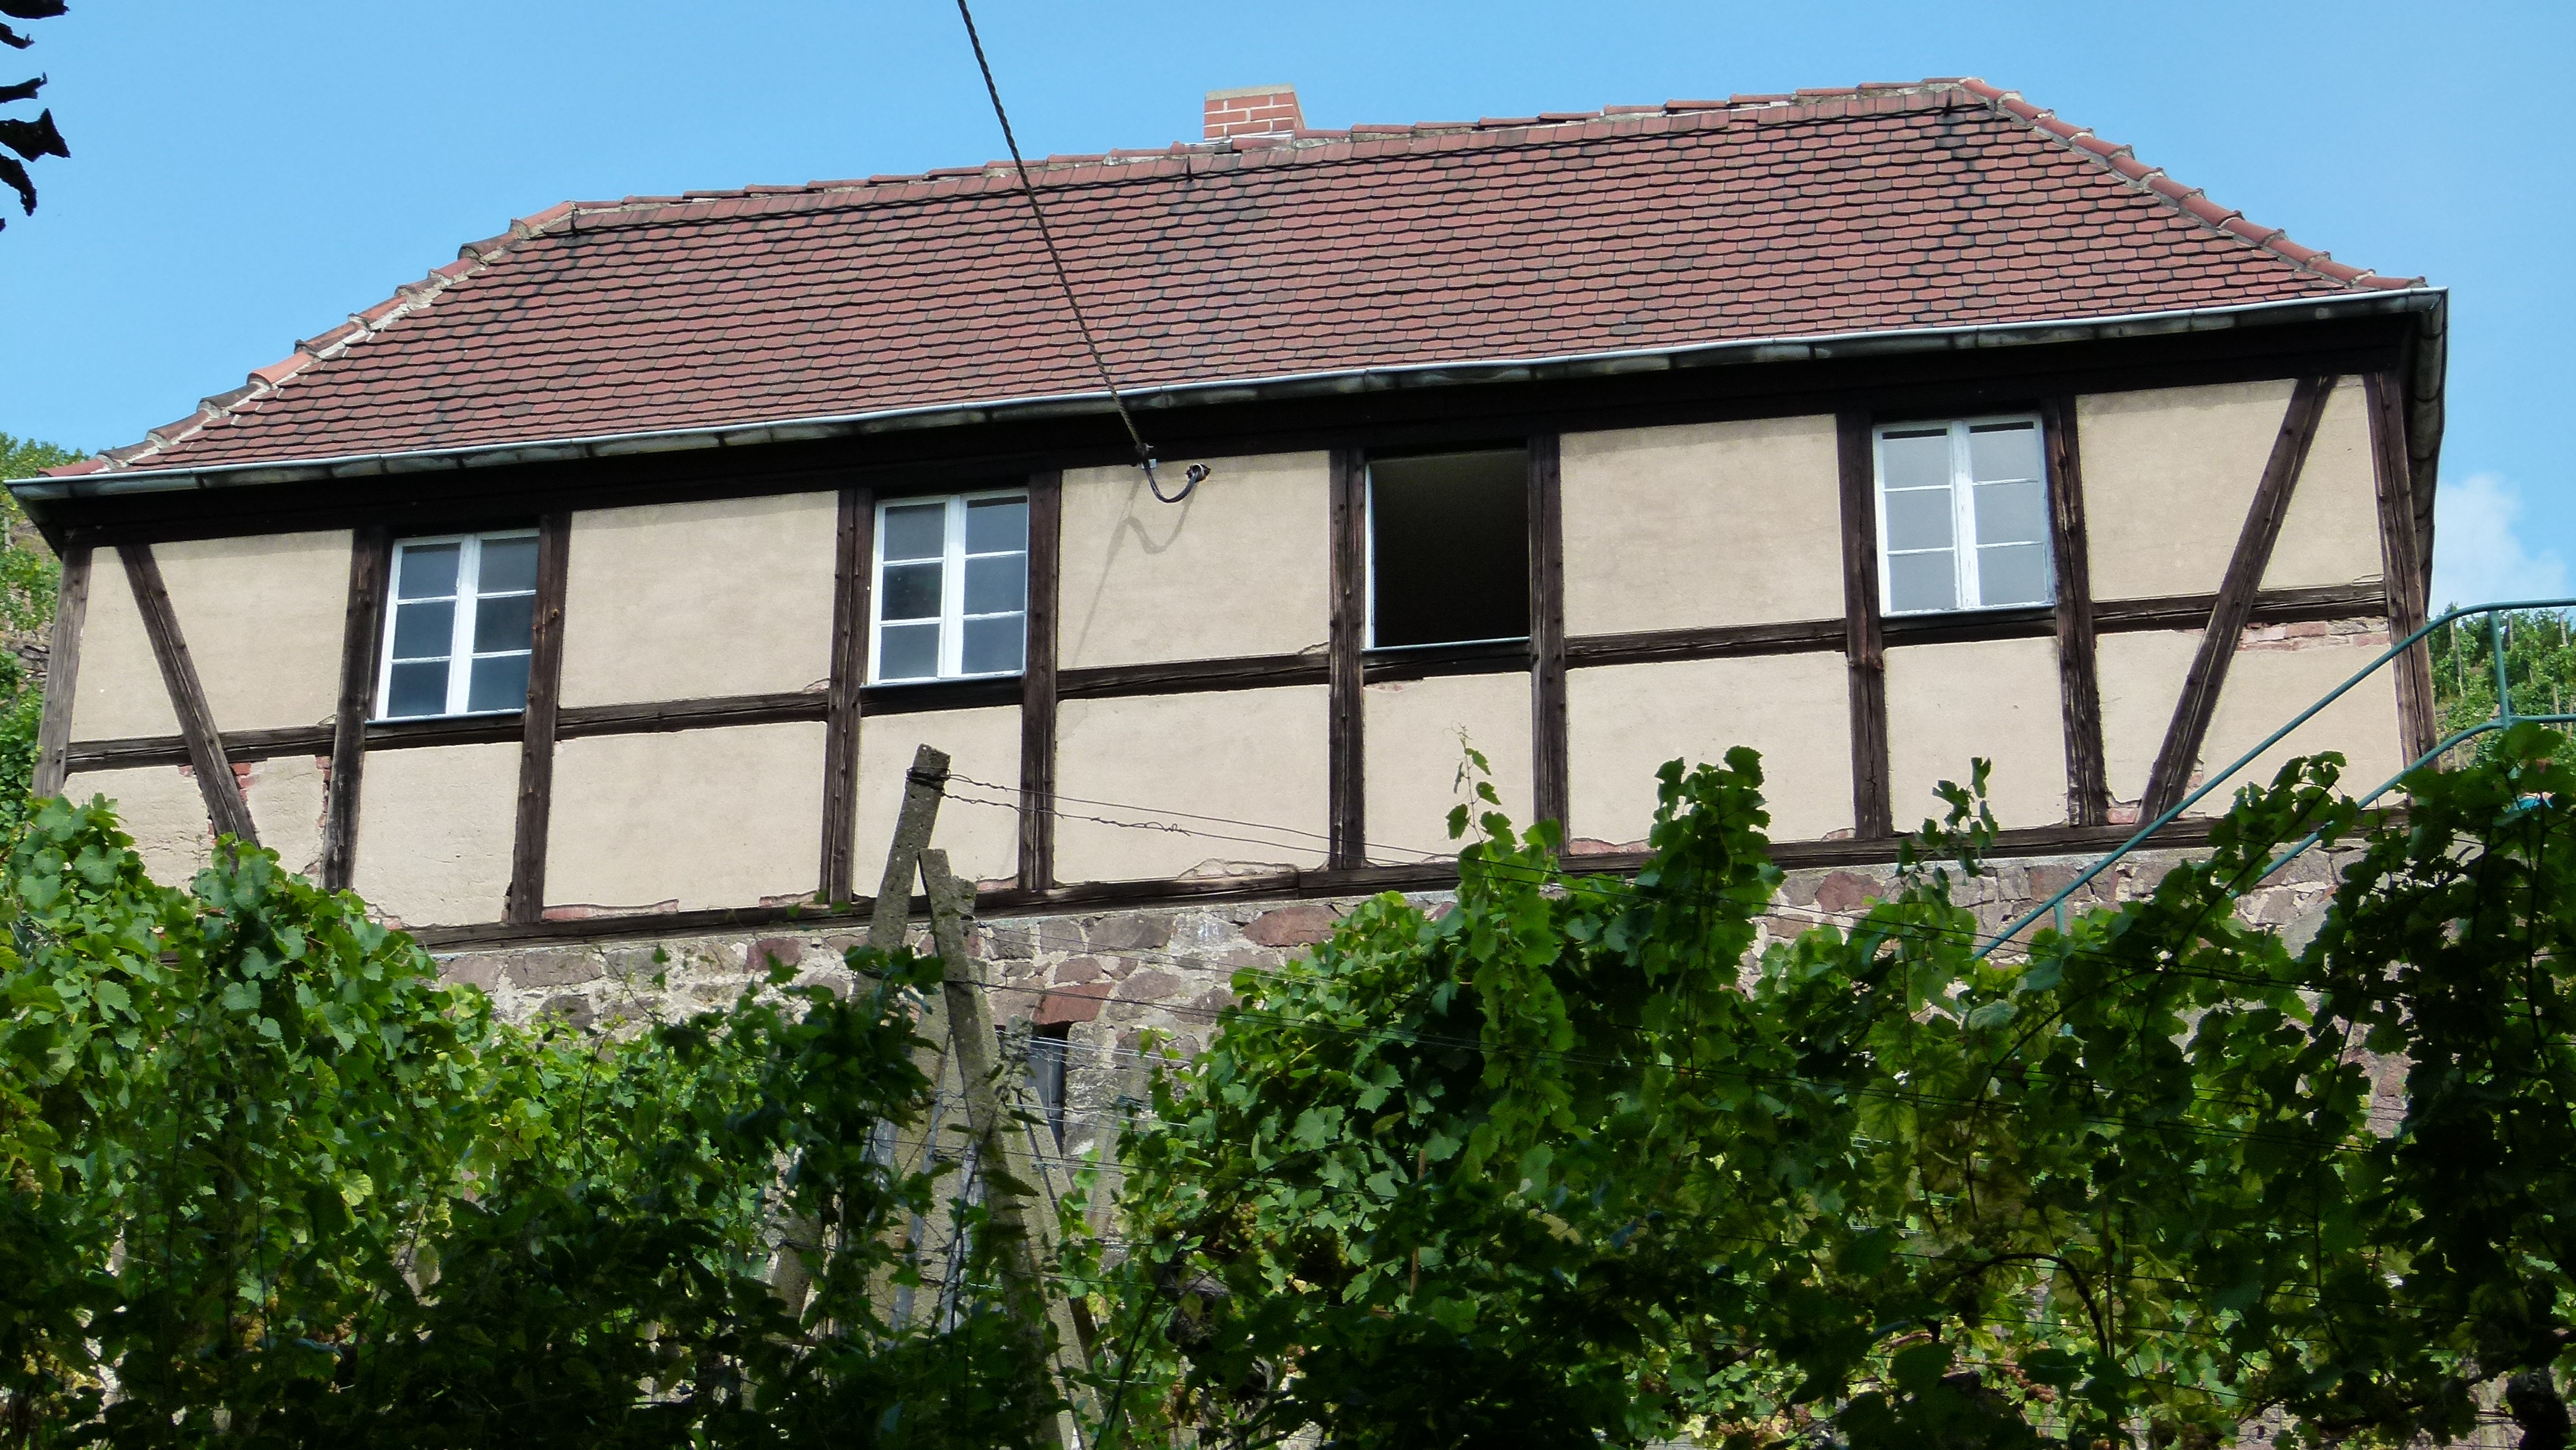
architecture, villa, house, window, roof, building, home, monument, village, cottage, facade, property, historic, estate, rural area, cultural heritage, radebeul, timber framing